Joseph Arshad

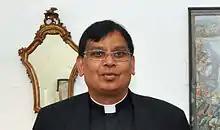
Bishop Joseph Arshad

Joseph Arshad (born August 25, 1964) is the Catholic Bishop of Islamabad-Rawalpindi in Pakistan.